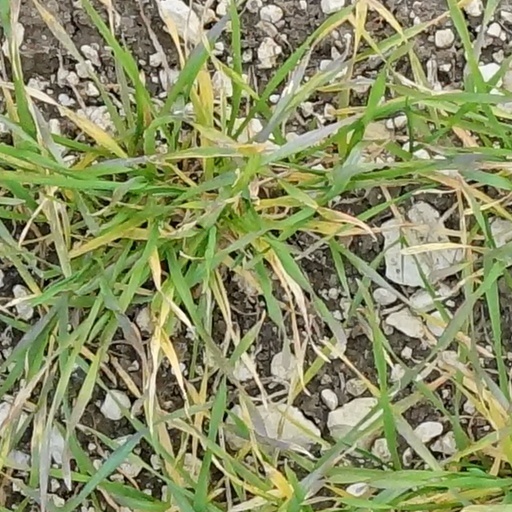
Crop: wheat